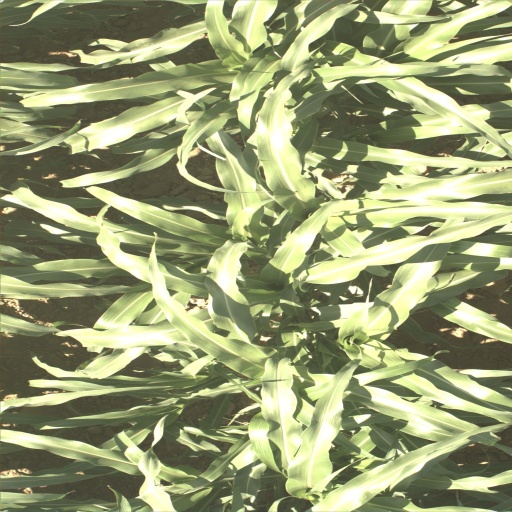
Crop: sorghum